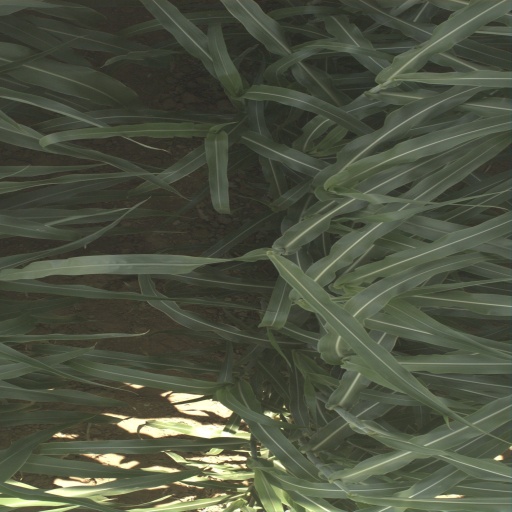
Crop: sorghum